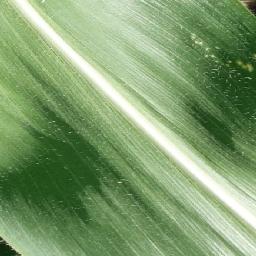
Label: Corn_(Maize)___Healthy